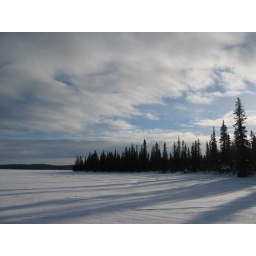
Long shadows from pine trees beside a frozen lake in northern Sweden.